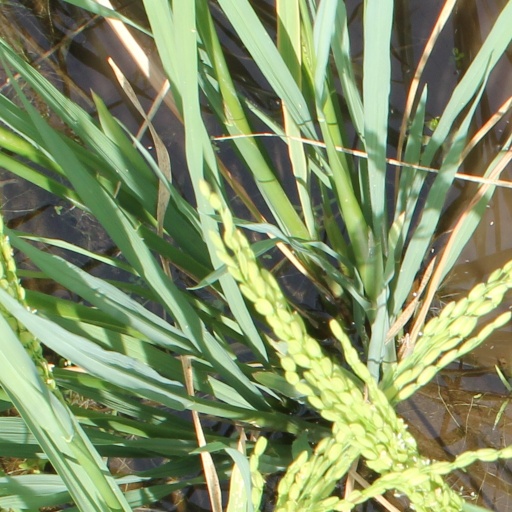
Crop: rice